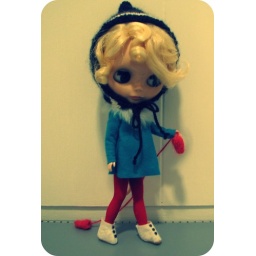
Inspired by the 1967 Russian animation 'Mitten' where a lonely little girl imagines that her mitten is a puppy